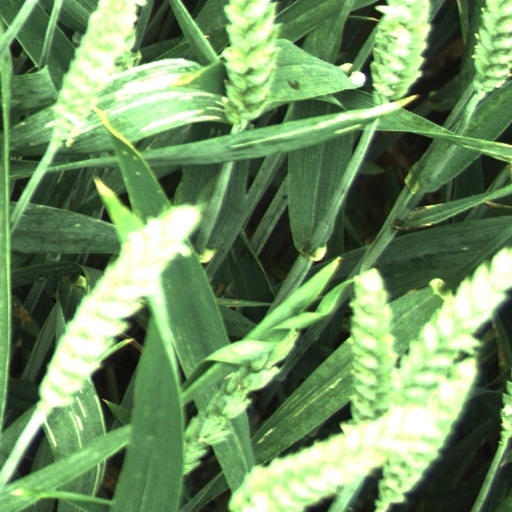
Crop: wheat